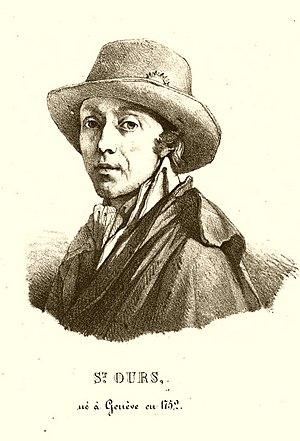
Portrait de Jean-Pierre Saint-Ours, publié en frontispice de son éloge funèbre.
Jean-Pierre Saint-Ours, né le 4 avril 1752 à Genève et mort le 6 avril 1809 dans la même ville, est un peintre et dessinateur genevois.